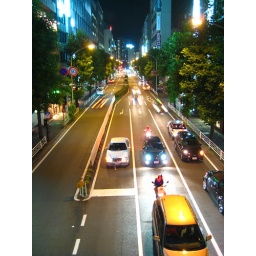
Random road in Yokohama close to the train station.